IIT Dharwad

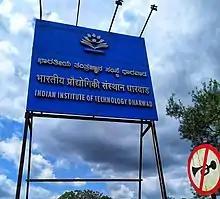
IIT Dharwad signage

IIT Dharwad initially functioned out of the campus of the Water and Land Management Institute (WALMI) in Dharwad near the Karnataka High Court Bench. A permanent campus was set up at Chikkamaligawad village.